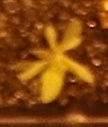
Label: Kochia